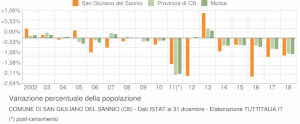
Graphique des variations en pourcentage de la population
San Giuliano del Sannio est une commune italienne de situé à 15 km de la capitale régionale de la province de Campobasso dans la région Molise en Italie. Ses habitants sont appelés les sangiulianesi.